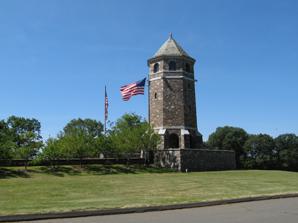
Building: The Tower on Fox Hill
Country: United States of America
Year built: 1939
The Tower on Fox Hill The Tower on Fox Hill, Vernon, Connecticut 41°51′48″N 72°26′39″W / 41.8632°N 72.4443°W / 41.8632; -72.4443 Location Fox Hill in Rockville, Connecticut Type Tower Material Brick Length 220 feet (67 m) Height 72 feet (22 m) Beginning date 1937 ( 1937 ) Completion date 1939 ( 1939 ) Opening date August 5, 1939 ( 1939-08-05 ) Dedicated to Veterans of Vernon, Connecticut Tower on Fox Hill (also known locally as the War Memorial Tower) is a building located at the summit of Fox Hill in Rockville, Connecticut . The current tower, 72 feet (22 m) high, stands on the site of a former 60-foot (18 m) tower, which stood briefly during the late 19th century. History In colonial times, when Native Americans still controlled the area, the Podunk used the hill as a lookout. They were competing with the Nipmuc and Mohegan for control of the areas around Mischenipsit Lake. Fox Hill commands a broad view of the Connecticut River Valley . Weather permitting, Mount Tom , Mount Holyoke and Talcott Mountain may be seen from it by the naked eye. At the time, the hill was without trees and growth. Each year, the Podunk burned the undergrowth as part of the forest management that they practiced. They also burned wood for fires, and European-American settlers cut down any large trees for firewood. The cleared land was used by colonists as pastureland. Early photographs of Fox Hill show some small trees only at the summit. In 1878 Richard Alonzo Jeffrey of Meriden erected a wooden observation tower on the hill. It was 20-feet-square at the base and extended sixty feet (18 m) upward; a 10-square-foot (0.93 m 2 ) platform was constructed at the top. The walls of the ground floor were enclosed, and ice cream and refreshments were sold. The upper platforms were open. A telescope was available and a 15¢ admission fee was charged to climb the tower and use the 'spy glass.' Jeffrey's Tower was very popular. On February 3, 1880, a severe blizzard destroyed the structure. It was not rebuilt and the broken timbers became overgrown with vines and bushes. The first floor remained standing. The noted still life painter Charles Ethan Porter , whose sister Cynthia had married R. A. Jeffrey, used it as his studio around 1889. He used it as a shelter for painting during the winter or when it rained. After Porter died in 1923, the small structure fell into total disrepair. Its remains gradually disappeared under overgrowth. During the next 60 years two homes were built on the south side of the summit. The Memorial Tower was constructed in 1937 and completed in 1939, as a collaborative WPA project to hire workers during the Great Depression and invest in projects to benefit local cities. It is dedicated to the veterans of all wars from the Town of Vernon. The dedication took place on August 5, 1939. The building cost approximately $75,000. The United States Work Projects Administration supplied the labor and materials. The town, city, and individuals contributed the rest. The War Memorial Tower is 72 feet (22 m) high, resting on solid rock. Its promenade is 220 feet (67 m) long. The tower is made of native stone. An observation platform is located near the top of the tower. Bronze tablets bearing the names and inscriptions of three branches of the United States military – Army, Navy and Marine Corps – are fixed to the walls. The tower is now part of Henry Park (named after E. Stevens Henry , the first landowner after purchase from the Podunk). It is maintained by the Vernon-Rockville Parks and Recreation Department. It is currently the highest man-made point in Vernon, Connecticut. References